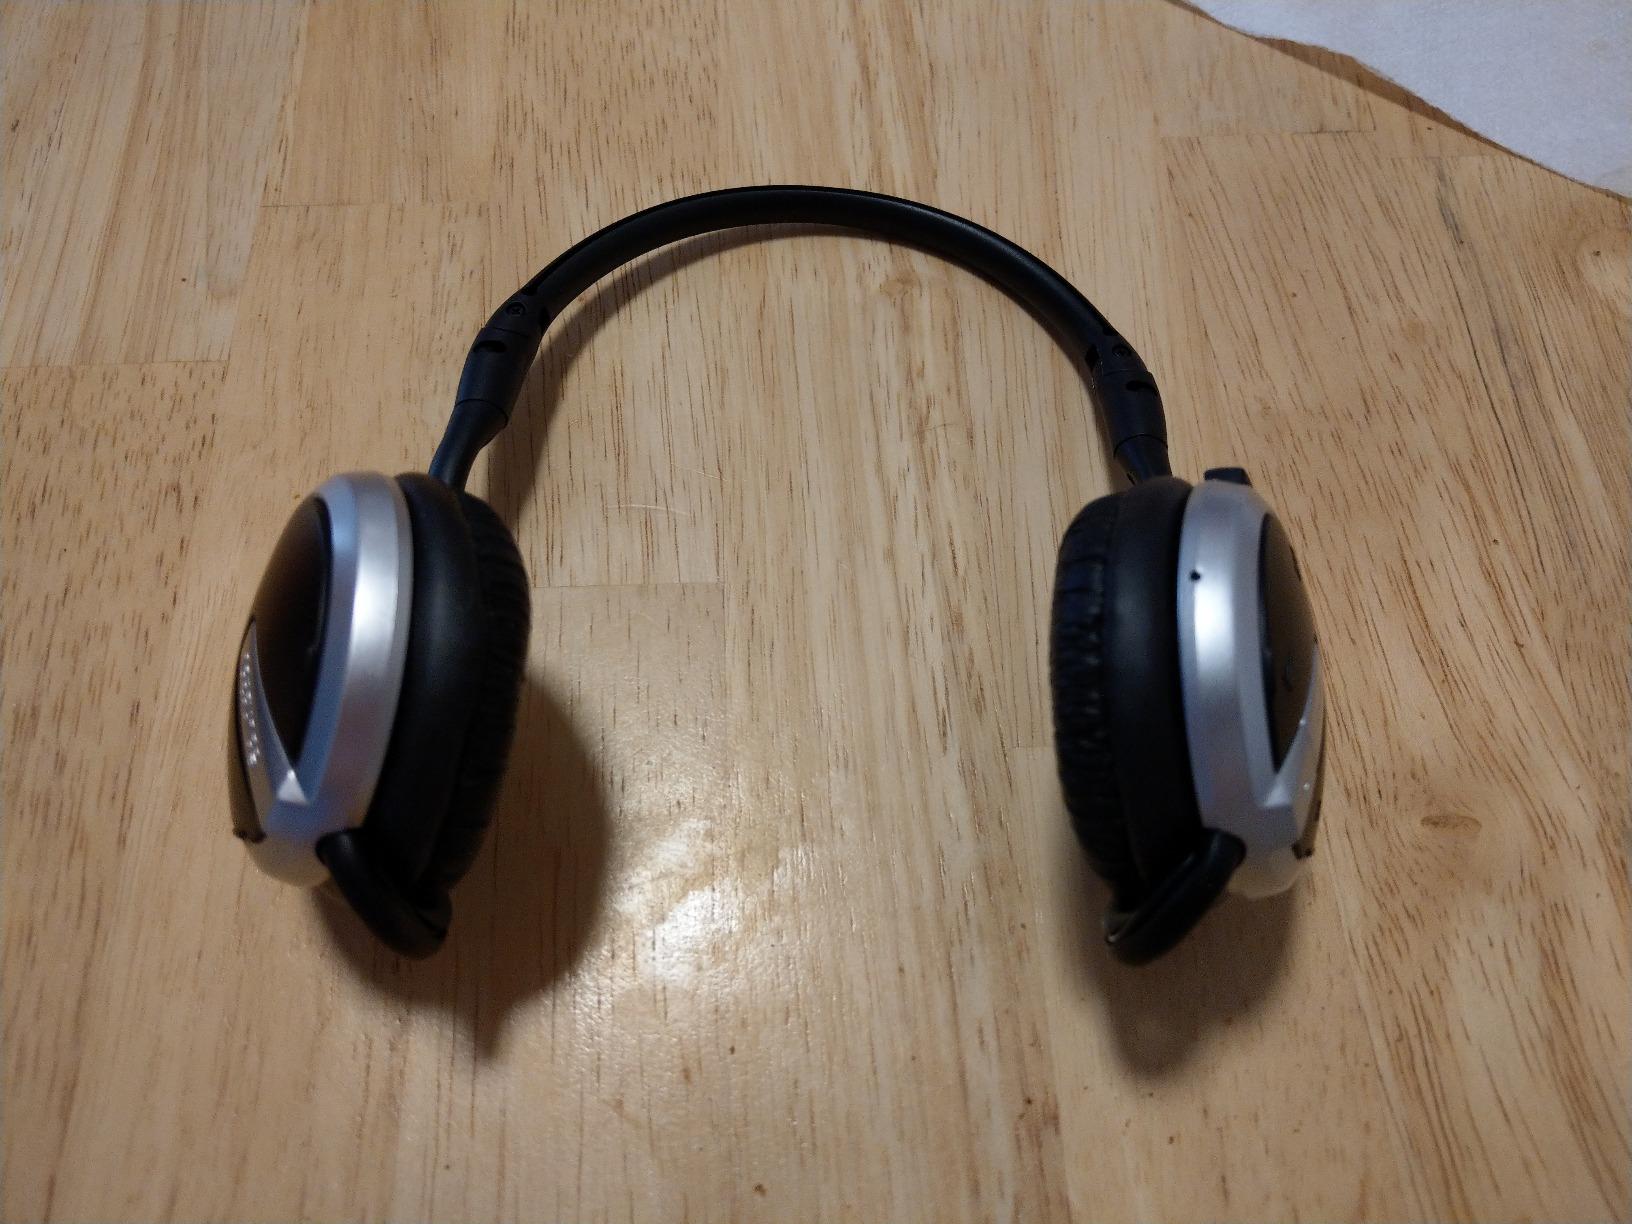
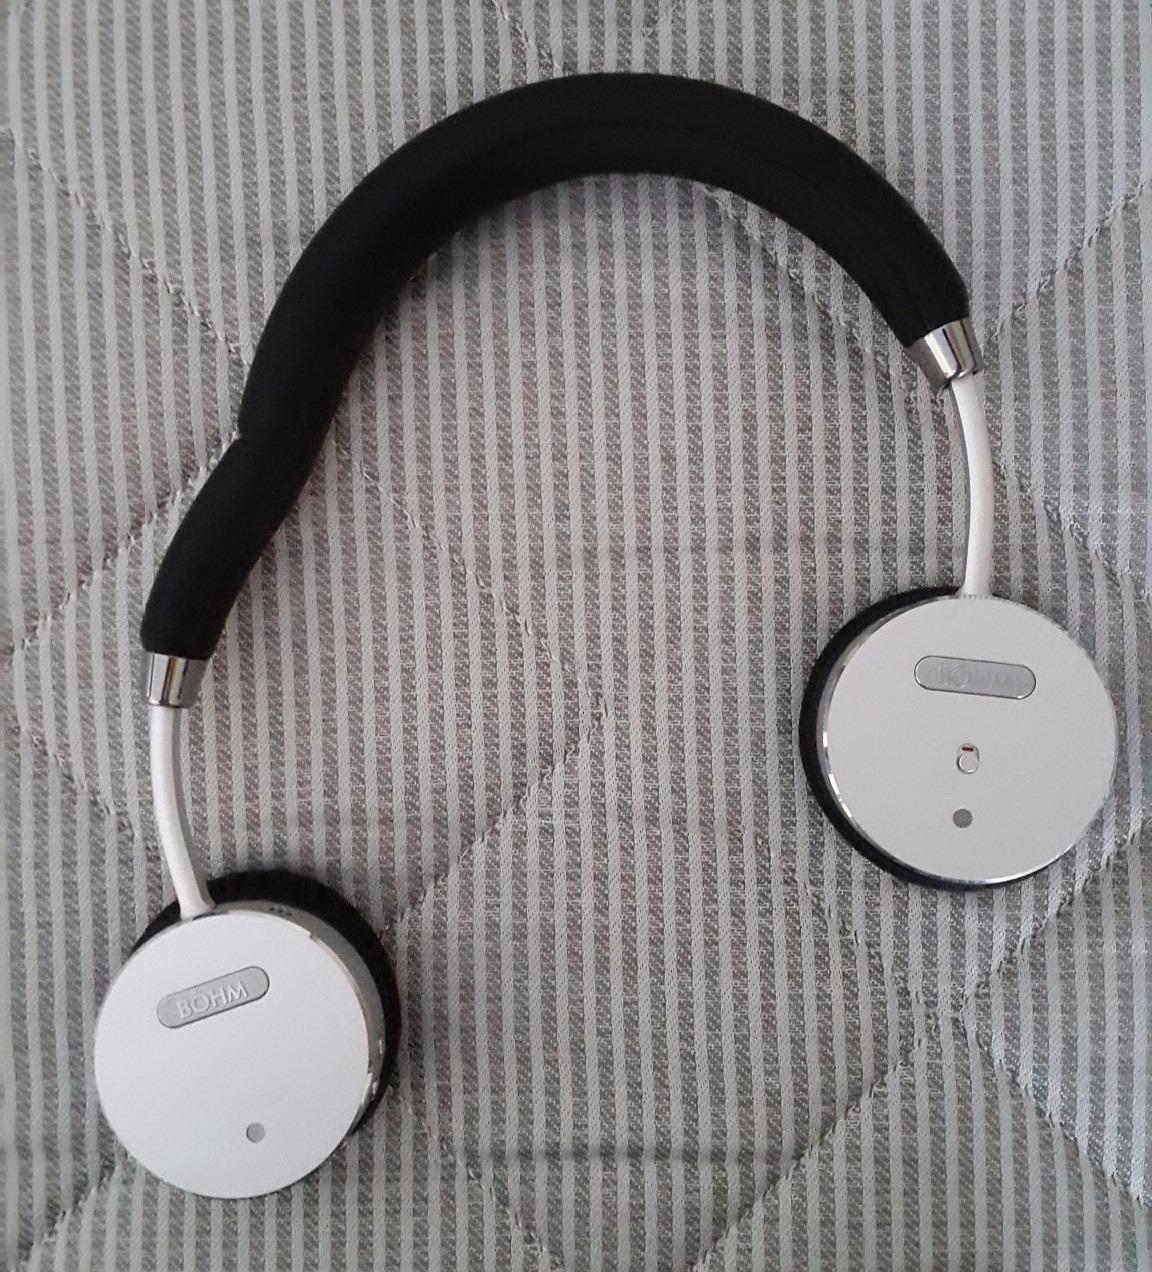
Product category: headphones
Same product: no